Birsa Munda Airport

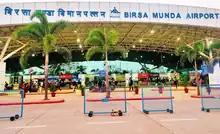
Front view of the airport's terminal

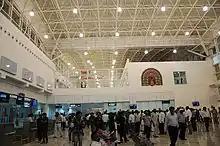
Interior of the terminal

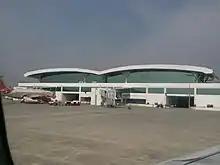
View of the terminal from the apron

The new integrated passenger terminal building at the airport was inaugurated by the then civil aviation minister Ajit Singh on 24 March 2013.